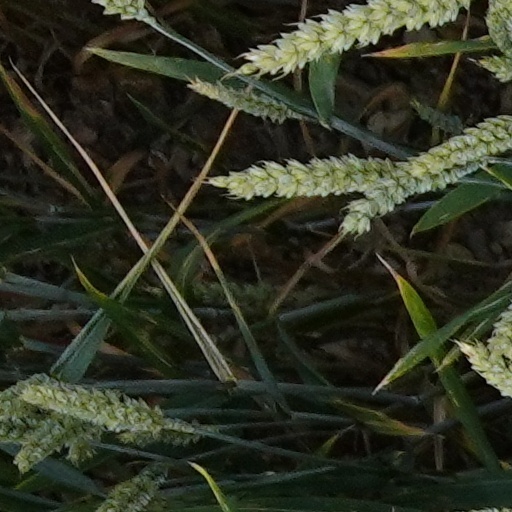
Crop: wheat